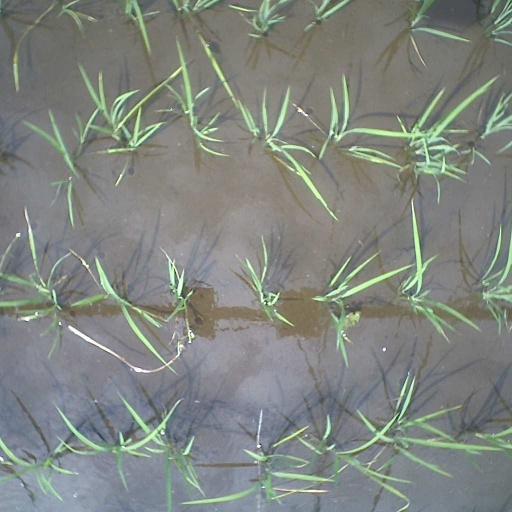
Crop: rice